Evgenios Spatharis

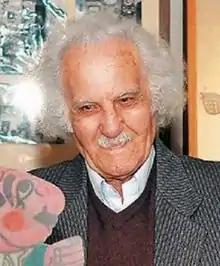

Evgenios Spatharis (January 2, 1924 – May 9, 2009) was the most prominent shadow theatre artist in Greece. He is credited with having brought the traditional Karagiozis plays to mass audiences through television, recordings and cinema.